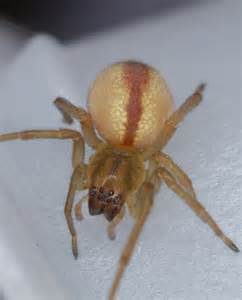
Label: ragno